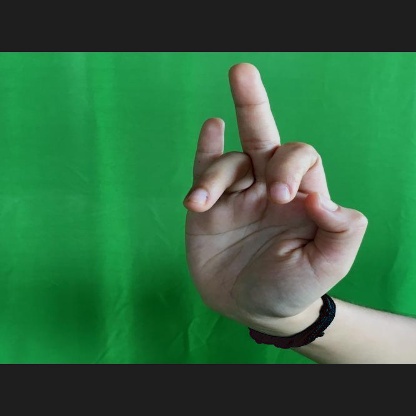
Mudra: Shukatundam